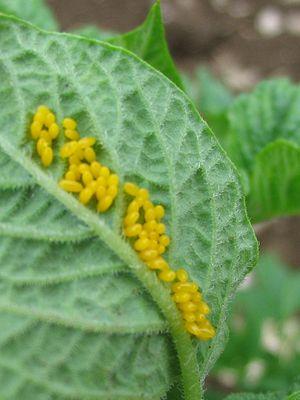
Le Doryphore, ou Doryphore de la pomme de terre, est une espèce d'insectes de l'ordre des coléoptères et de la famille des chrysomélidés aux élytres jaunes rayés de noir. Ce phytophage, spécialisé dans les plantes de la famille des Solanaceae, est un ravageur important, tant à l'état adulte qu'à l'état larvaire, des cultures de pommes de terre qu'il peut anéantir en cas de défoliation totale. Il peut aussi s'attaquer à d'autres Solanacées cultivées comme la tomate et l'aubergine. S'il reste un problème sérieux dans certaines régions, il est moins redouté de nos jours en Europe occidentale et notamment en France.